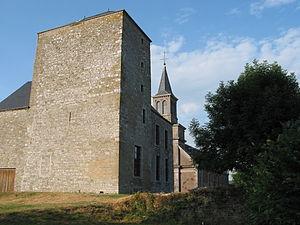
Ouffet (Belgique), la tour de justice et l’ église.
La tour de Justice est un donjon historique et classé de la commune d'Ouffet en Belgique. La dénomination complète de l'édifice est la tour de l'ancienne cour de justice.
Cette page regroupe l'ensemble du patrimoine immobilier classé de la ville belge d'Ouffet.
Ouffet est une commune francophone de Belgique située en Région wallonne dans la province de Liège, ainsi qu’une localité où siège son administration.